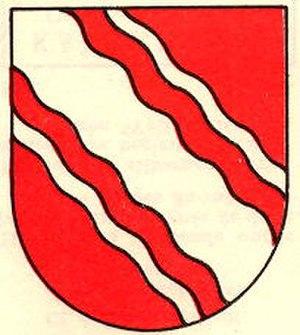
Poliez-le-Grand est une localité et une ancienne commune suisse du canton de Vaud, située dans le district du Gros-de-Vaud.